Rubber band

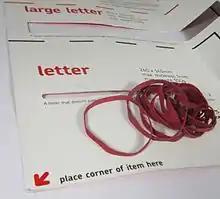
≈10 Royal Mail rubber bands, on a letter size guide

In the UK during 2004, following complaints from the public about postal carriers creating litter by discarding the rubber bands which they used to keep their mail together, the Royal Mail introduced red bands for their workers to use: it was hoped that, as the bands were easier to spot than the traditional brown ones and since only the Royal Mail used them, employees would see (and feel compelled to pick up) any red bands which they had inadvertently dropped. As of 2006, some 342 million red bands were being used per year.